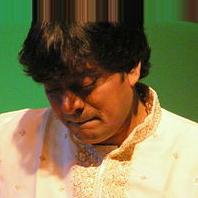
Age: 39